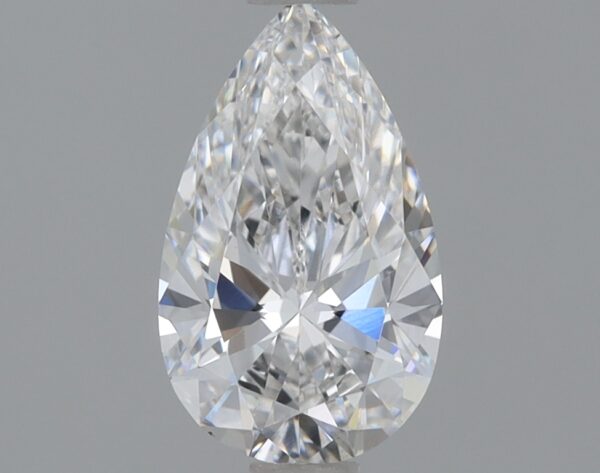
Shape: pear
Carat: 0.72
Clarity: VS1
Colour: E
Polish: EX
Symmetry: EX
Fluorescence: NONE
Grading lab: IGI
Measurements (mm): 8.27 x 4.98 x 2.99